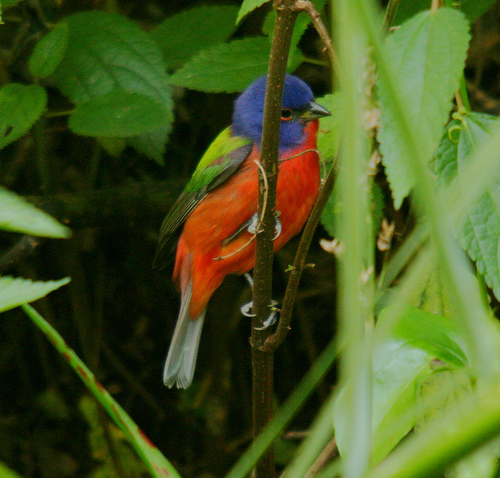
this is a small, about 3 inches, bird with emerald green wings with spots of red, a bright orange-red belly, bright blue head, and red eyes.
the bird has a blue head including it's crown, nape and cheeks, it also has a red throat, breast, belly and abdomen.
a small bird with bright blue head and a orange eyering and bright red throat and breast and side with green in the back and primariesa multicolored bird with small triangular bill blue head red body and green wings
this is a very colorful bird, the head is blue with a red eyering, the breast and body are red, the wings are green, and the tail is a light shade of grey.
this colorful bird has a blue head, red body and green wings as well as a short, pointed beak.
the colorful bird has a blue crown and a red belly.
a colorful orange bird with green on its wings and blue on its head.
this bird has wings that are green and has a red belly and blue head
this colorful bord has a deep blue head, red eye ring, red throat, belly, rump and breast, and green back.
Species: Painted Bunting